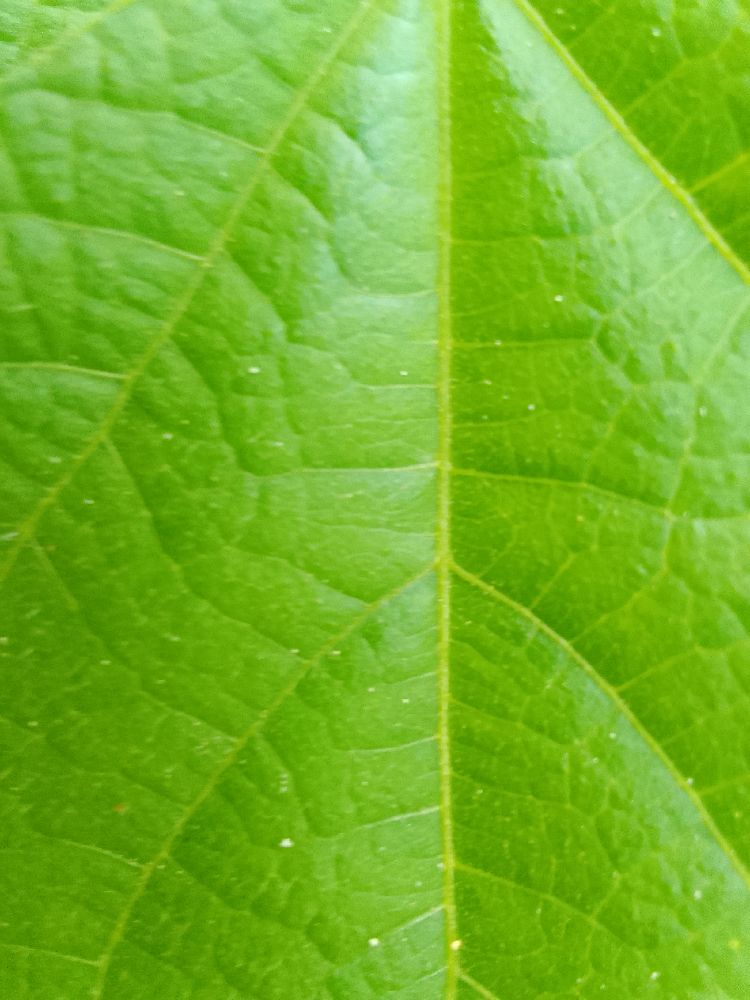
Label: healthy